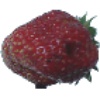
Label: strawberry_wedge